Sea Peoples

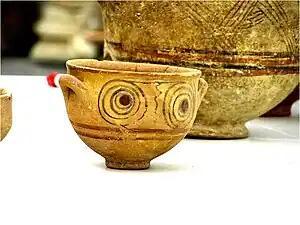
Philistine Bichrome pottery

Historians generally identify the "Peleset" with the later Philistines. The Peleset are generally regarded as originating somewhere within the Aegean cultural area; evidence for this identification comes from , which associates the Philistines with Caphtor and Casluhim, and , which mentions the Caphtorim settling in Gaza. Aegean-style material remains such as Philistine Bichrome ware, as well as genetic evidence suggesting that immigrants from Europe settled in sites such as Ashkalon at the beginning of the Iron Age. Both genetic and archaeological evidence suggests that any newcomers quickly acculturated and intermarried with local populations.